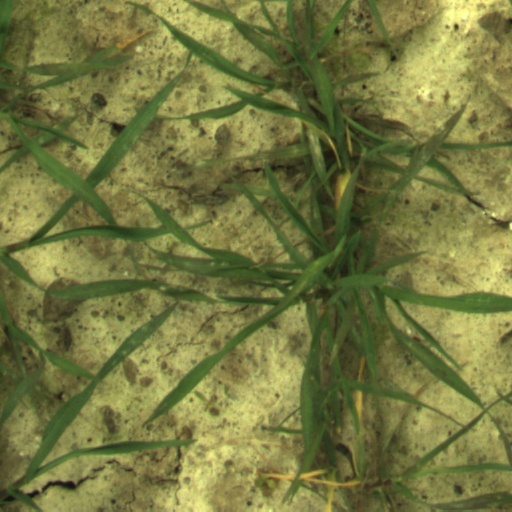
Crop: wheat